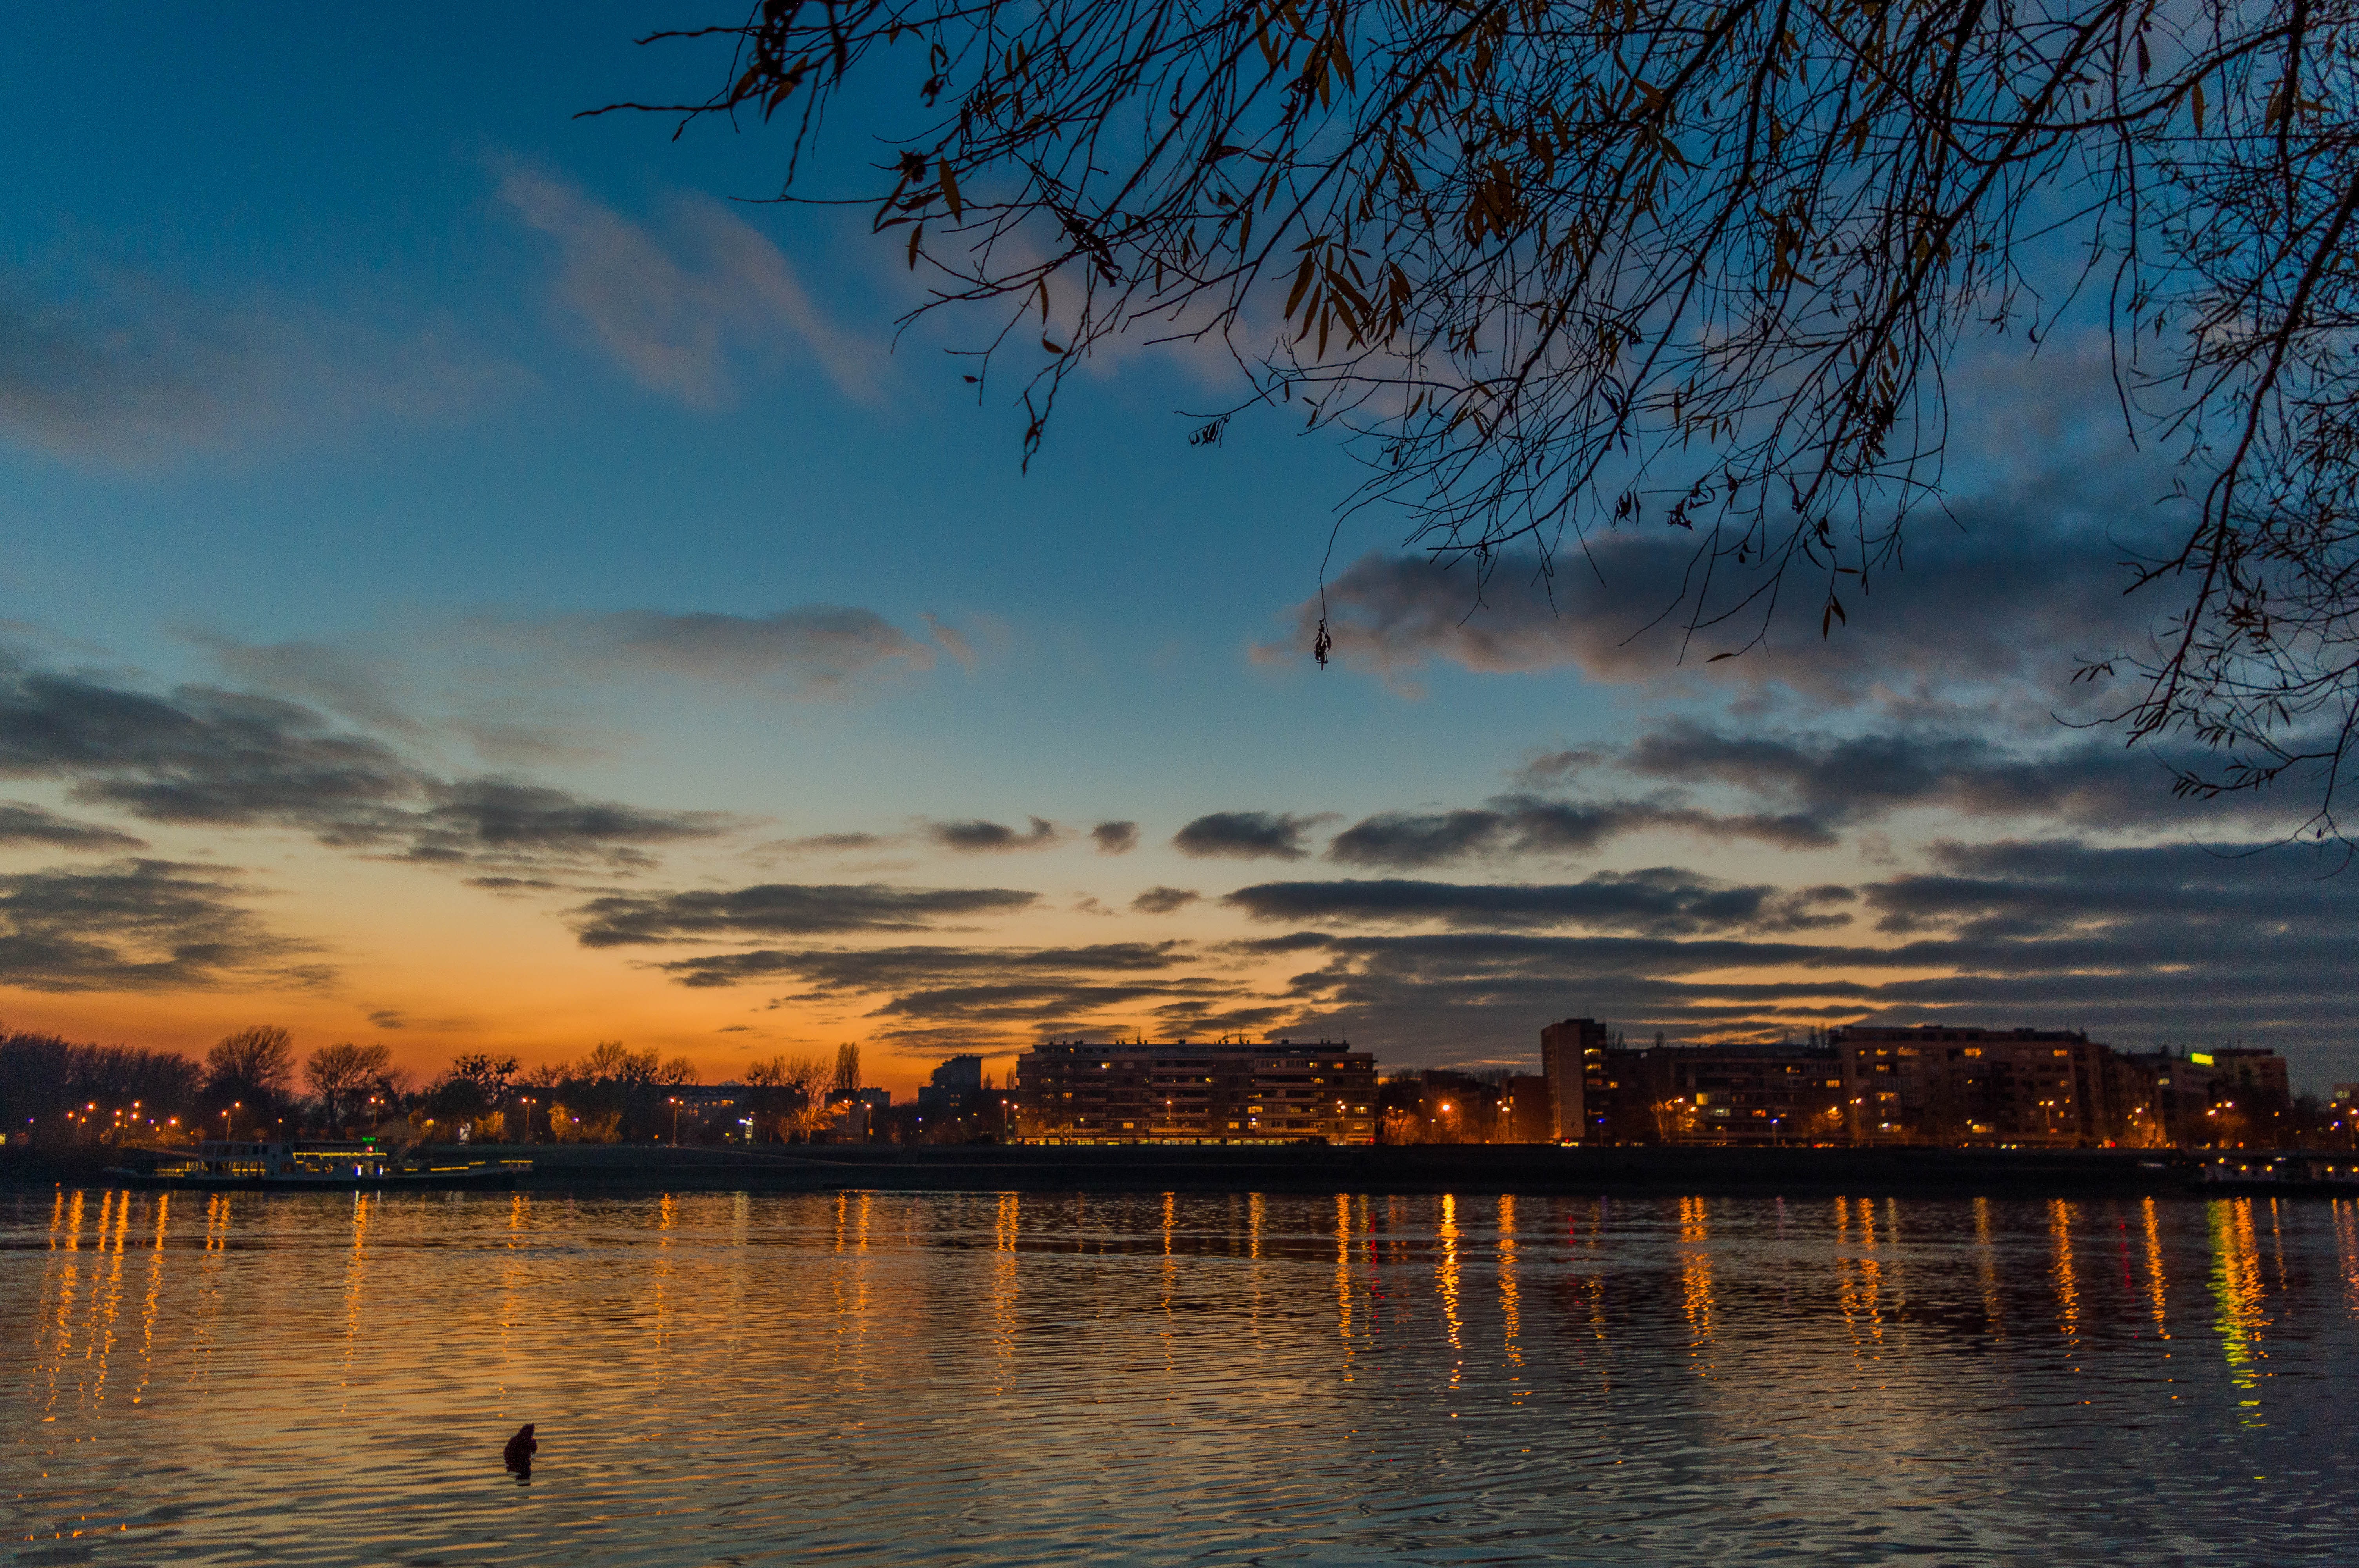
sea, nature, horizon, cloud, sky, sunrise, sunset, sunlight, morning, shore, lake, dawn, river, travel, dusk, europe, evening, reflection, outdoors, serbia, danube, afterglow, atmospheric phenomenon, novi sad